Buncefield fire

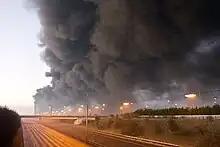
Smoke from the blast, visible from Hemel Hempstead, above the closed M1 motorway on the day of the explosion

For the first two days of the fire, the high thermal energy made the plume highly buoyant; this, together with settled weather conditions, allowed the plume to rise to a great height with little cross-mixing. When the fire was reduced in intensity it was reported to be possible that the plume would be less buoyant and that ground-level smoke concentrations could then rise significantly. By 12 December, it was reported that the smoke cloud had reached northern France; it was expected to arrive in northern Spain by the weekend.